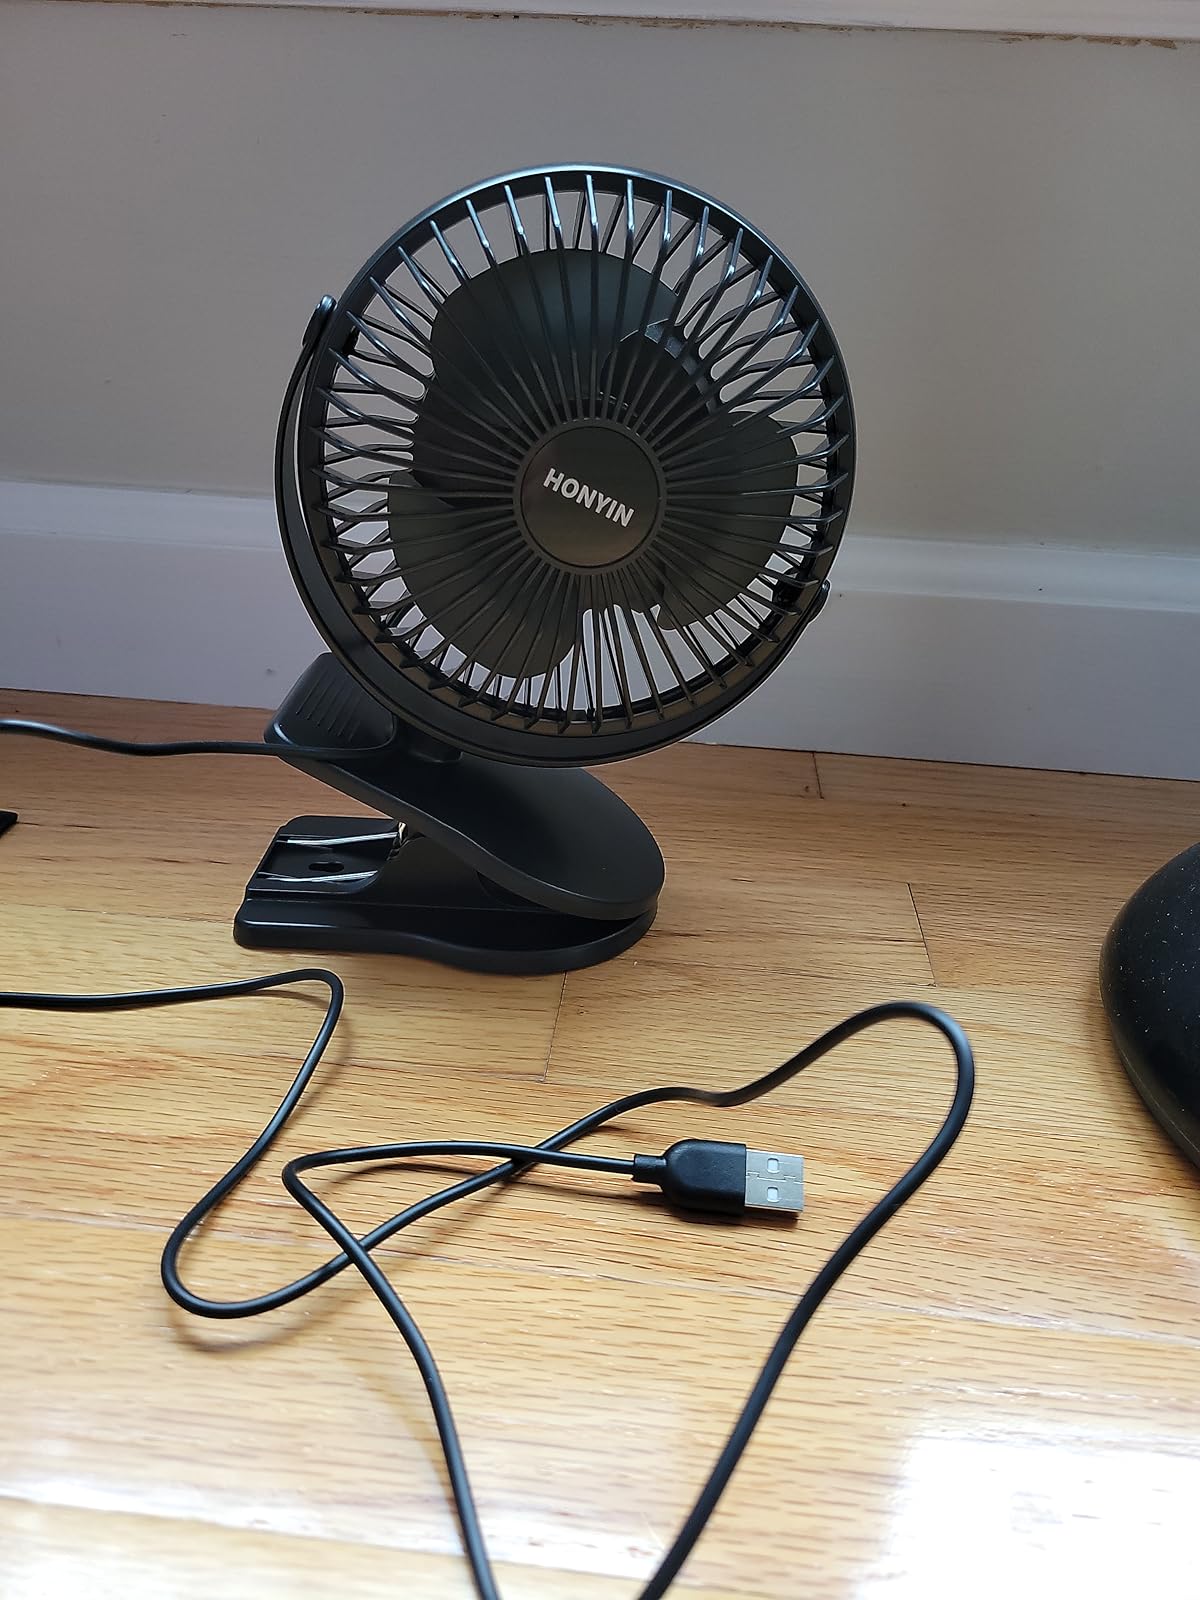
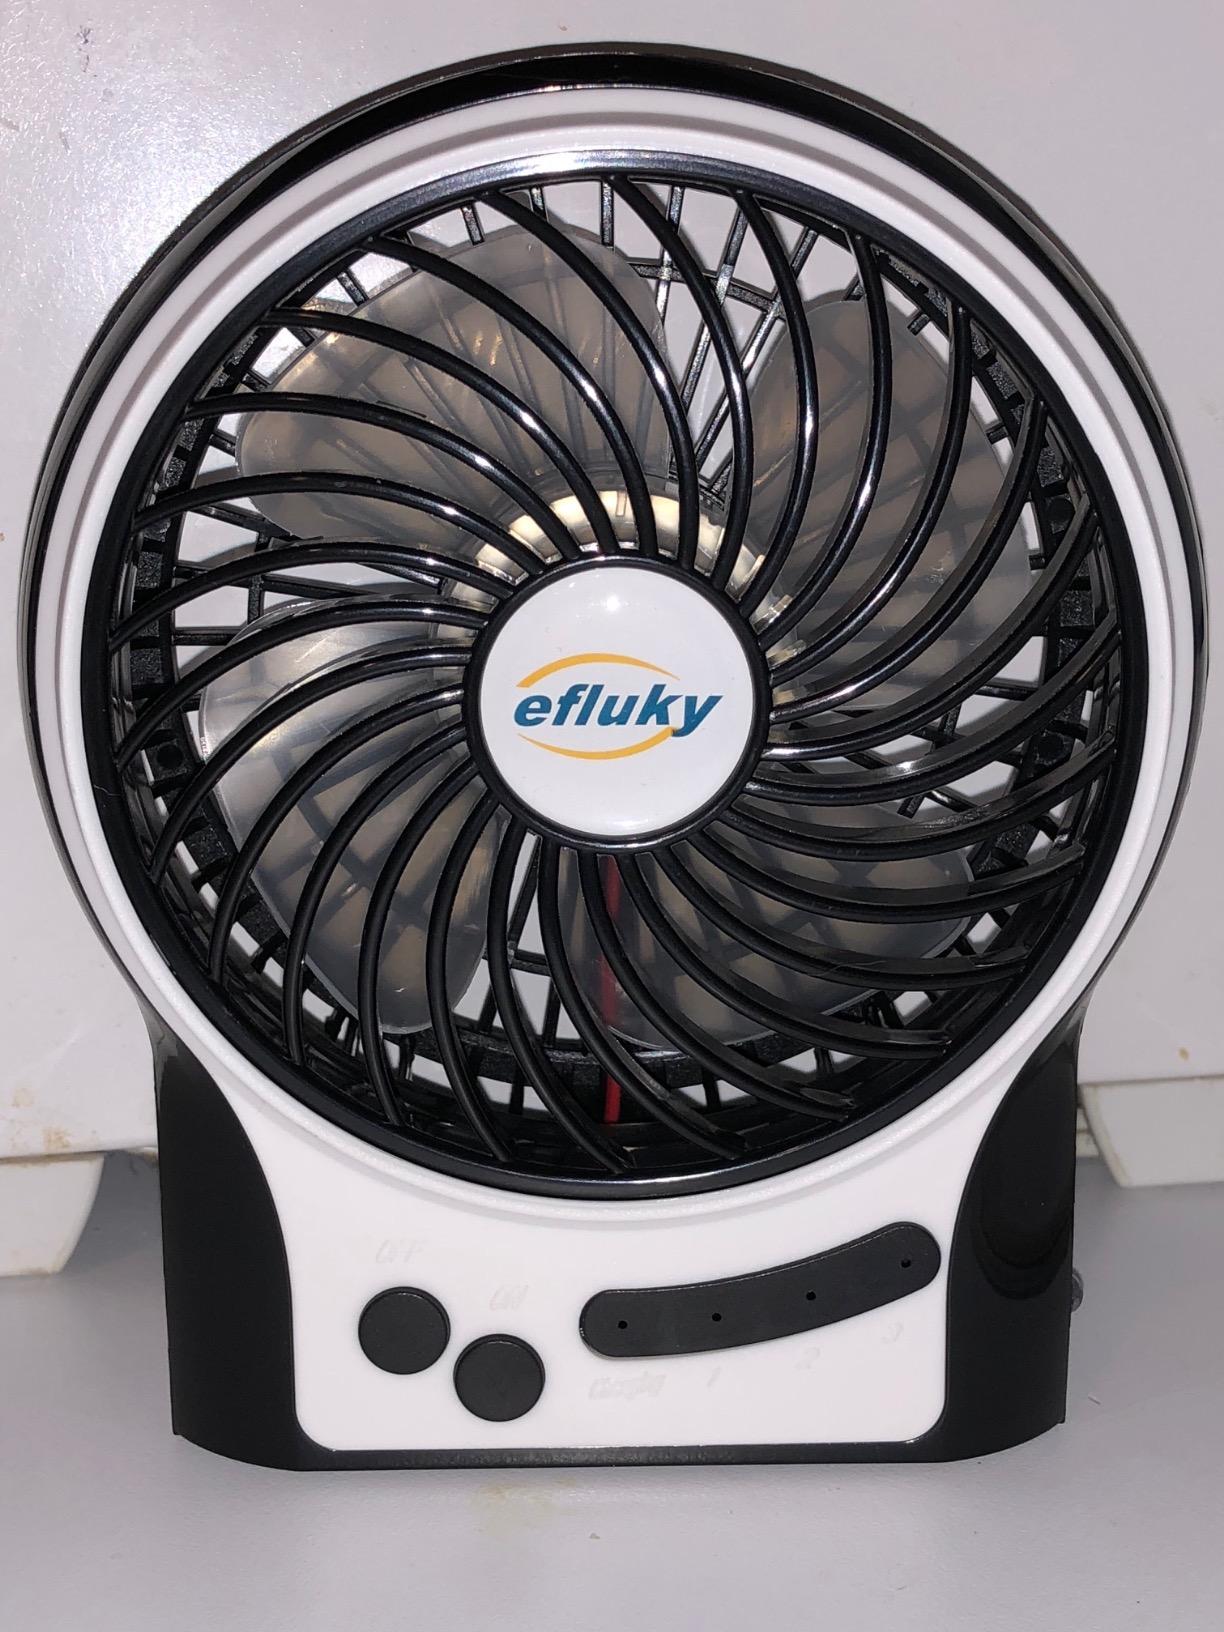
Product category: fan
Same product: no